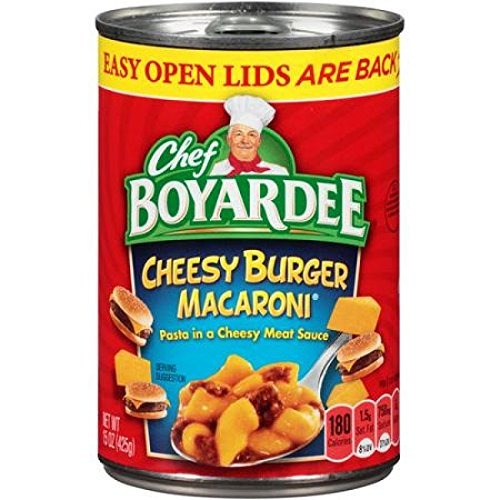
Item Name: Chef Boyardee Cheesy Burger Macaroni 15 oz
Bullet Point 1: Pasta In A Cheesy Meat Sauce
Bullet Point 2: No MSG Added
Bullet Point 3: 0g Trans Fat Per Serving
Bullet Point 4: Good Source Of Protein
Bullet Point 5: Good Source of 7 Vitamins and Minerals
Product Description: Chef Boyardee Cheesy Burger Macaroni 15 oz
Value: 15.0
Unit: Ounce

Price: 1.455